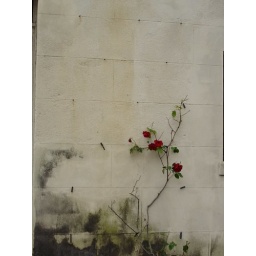
this was the only sign of plant life in front of this building - and no i did not manipulate this picture